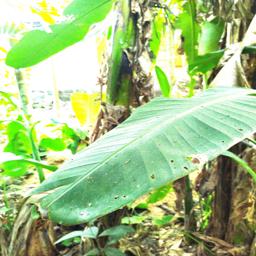
Label: YELLOW SIGATOKA